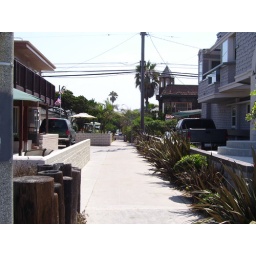
If you look down the court you can see the property just in front of the wooden house with the tower.